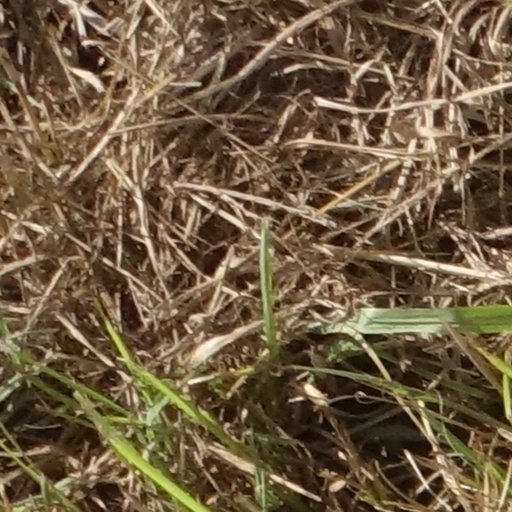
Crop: sorghum